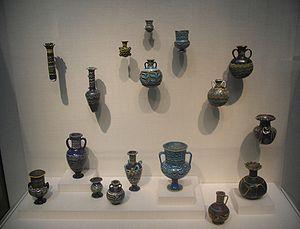
La verrerie est l’art de la fabrication du verre et désigne aussi l’atelier du verrier.